Shooting the Warwicks

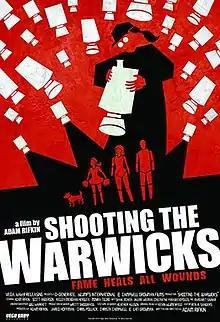

Shooting the Warwicks is an American film directed by Adam Rifkin and adapted from his Showtime series "Reality Show". It was released in August 2015. Both the film and the series star Adam Rifkin, Constantine Paraskevopoulos, Scott Anderson, Monika Tilling and Kelley Hensley. Also featuring Jude B. Lanston in the supporting role of Lt. Simmons.